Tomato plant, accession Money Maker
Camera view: bottom (45 deg); turntable rotation: 0 degrees
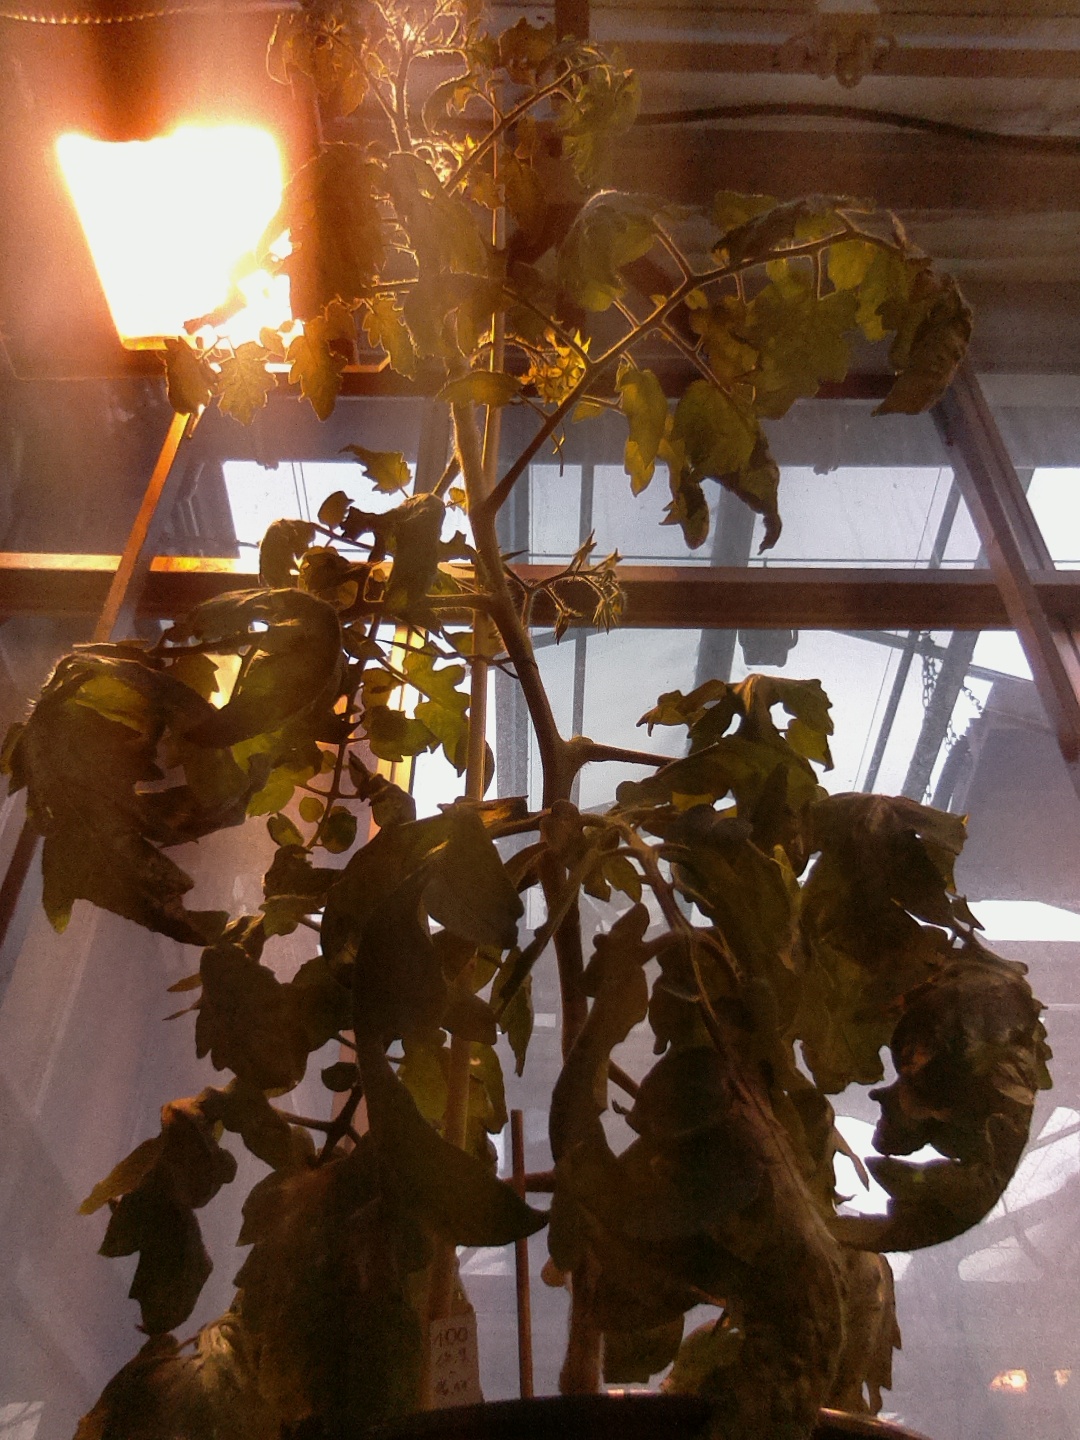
BBCH growth stage 68: Full flowering, 80%-90% of flowers open, more petals falling